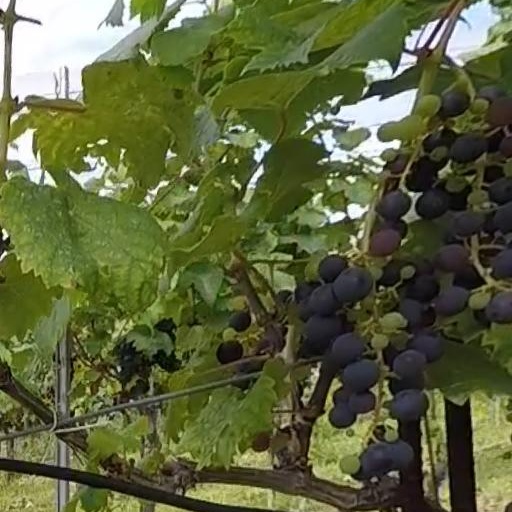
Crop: grape